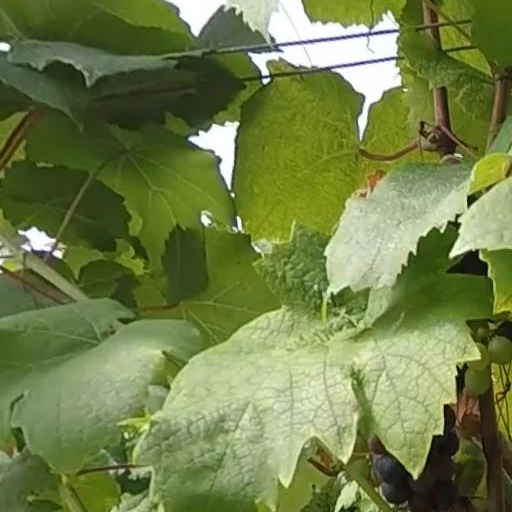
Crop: grape